Oder–Spree Canal

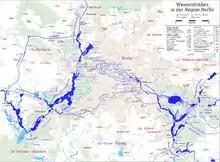
Map of waterways in the Berlin region

The Oder–Spree Canal, is a canal in the east of Germany. It links the Dahme river, at Schmöckwitz in the south-eastern suburbs of Berlin, with the River Oder, at Eisenhüttenstadt. It provides an important commercial navigable connection between Berlin and the Oder, and hence Poland.